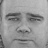
Emotion: sad